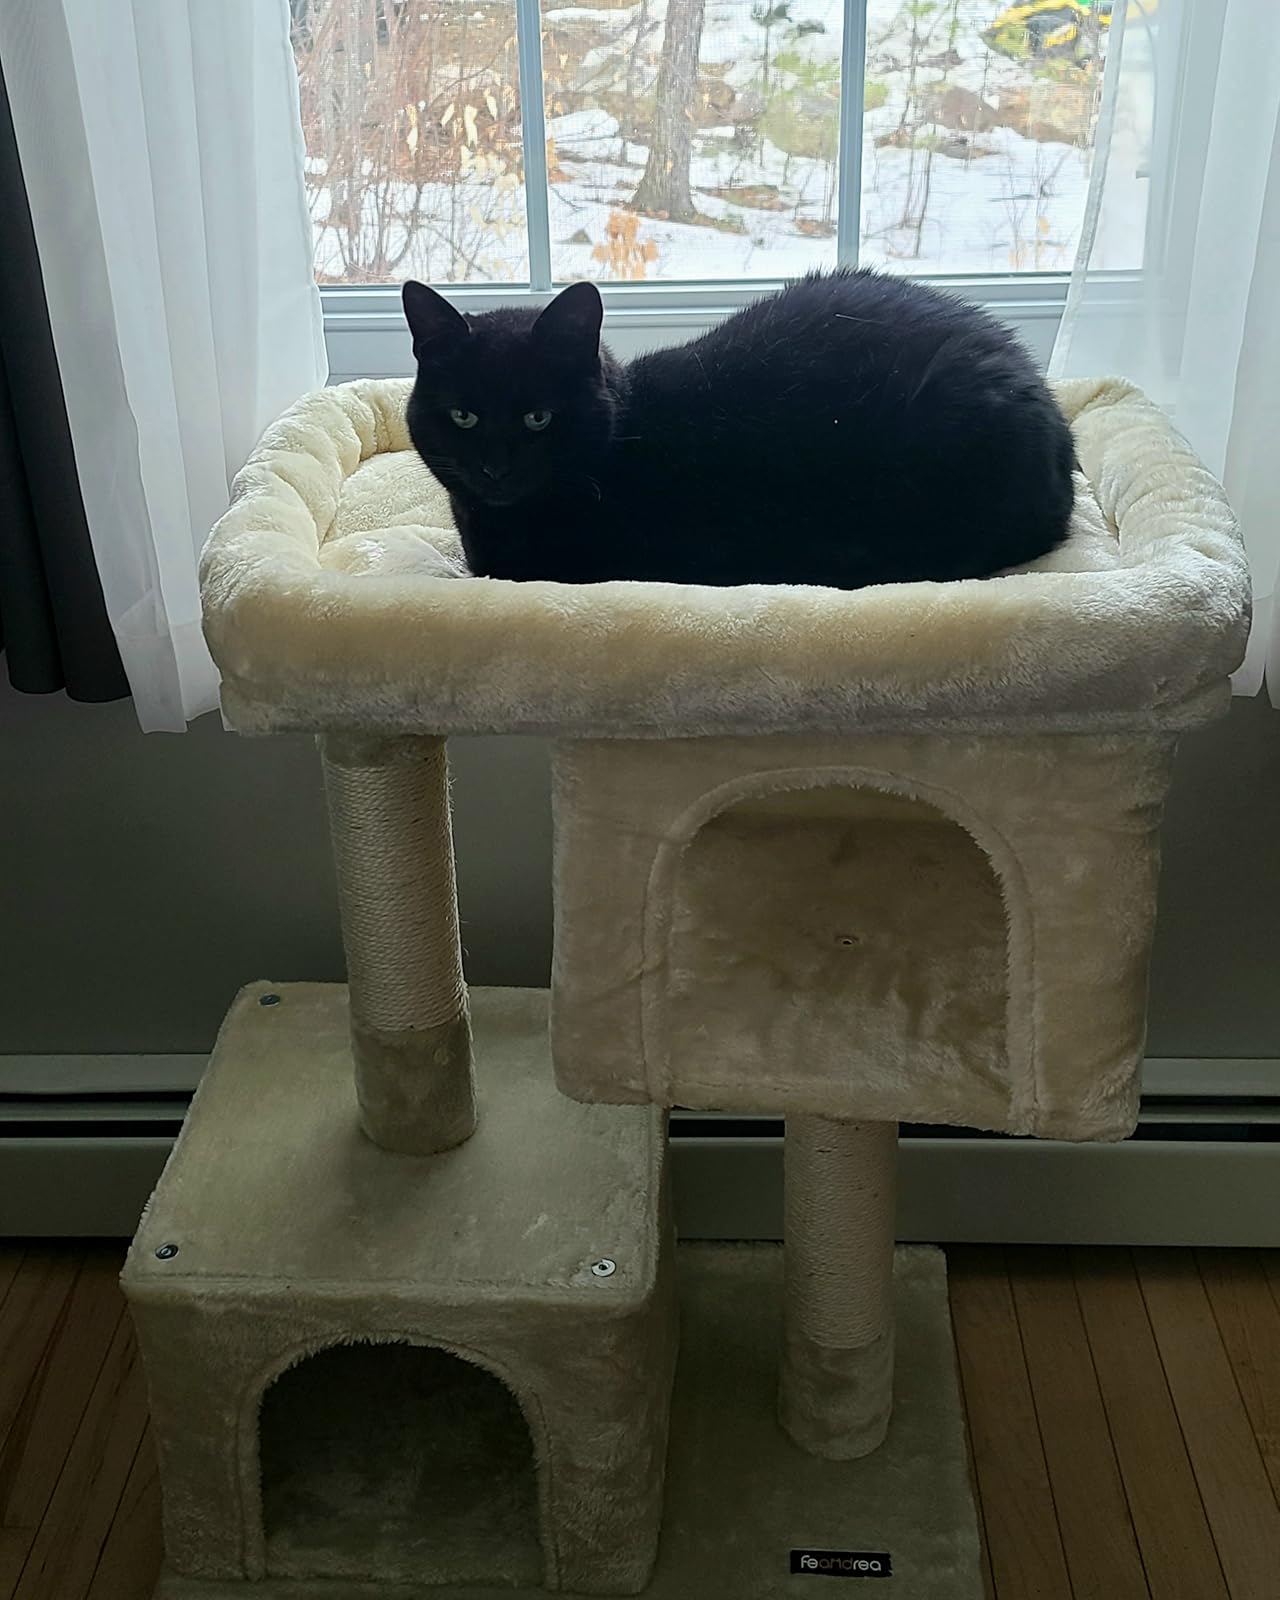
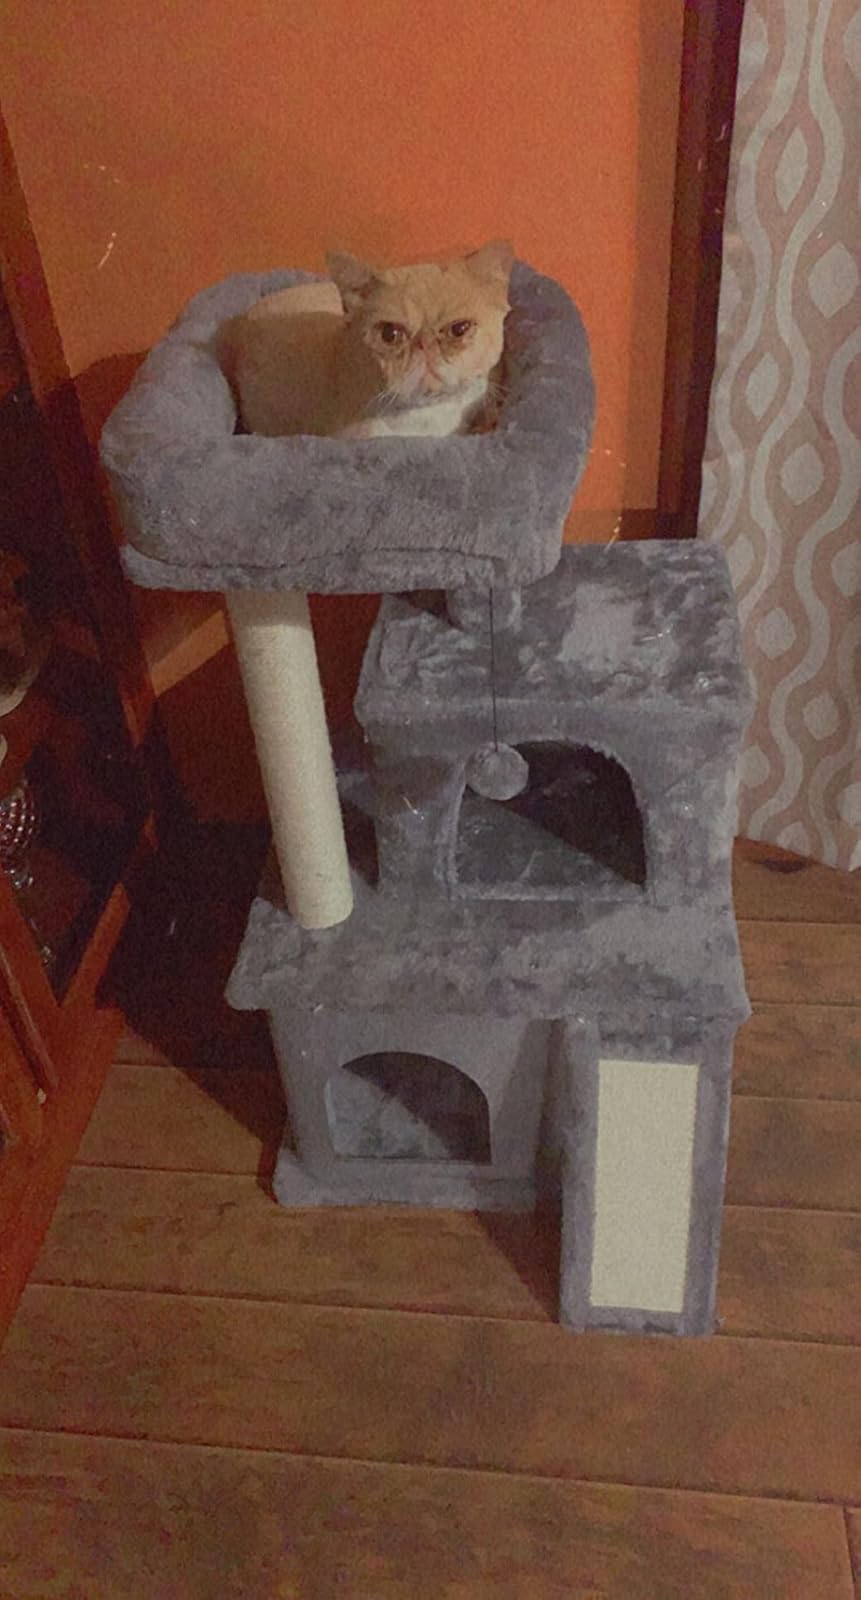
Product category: items_cat tree
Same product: no